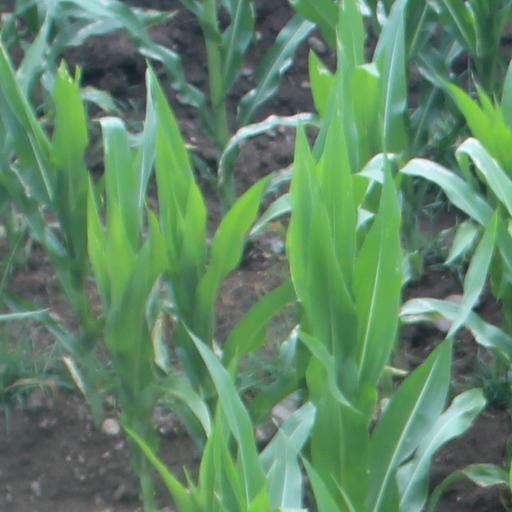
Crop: maize; corn